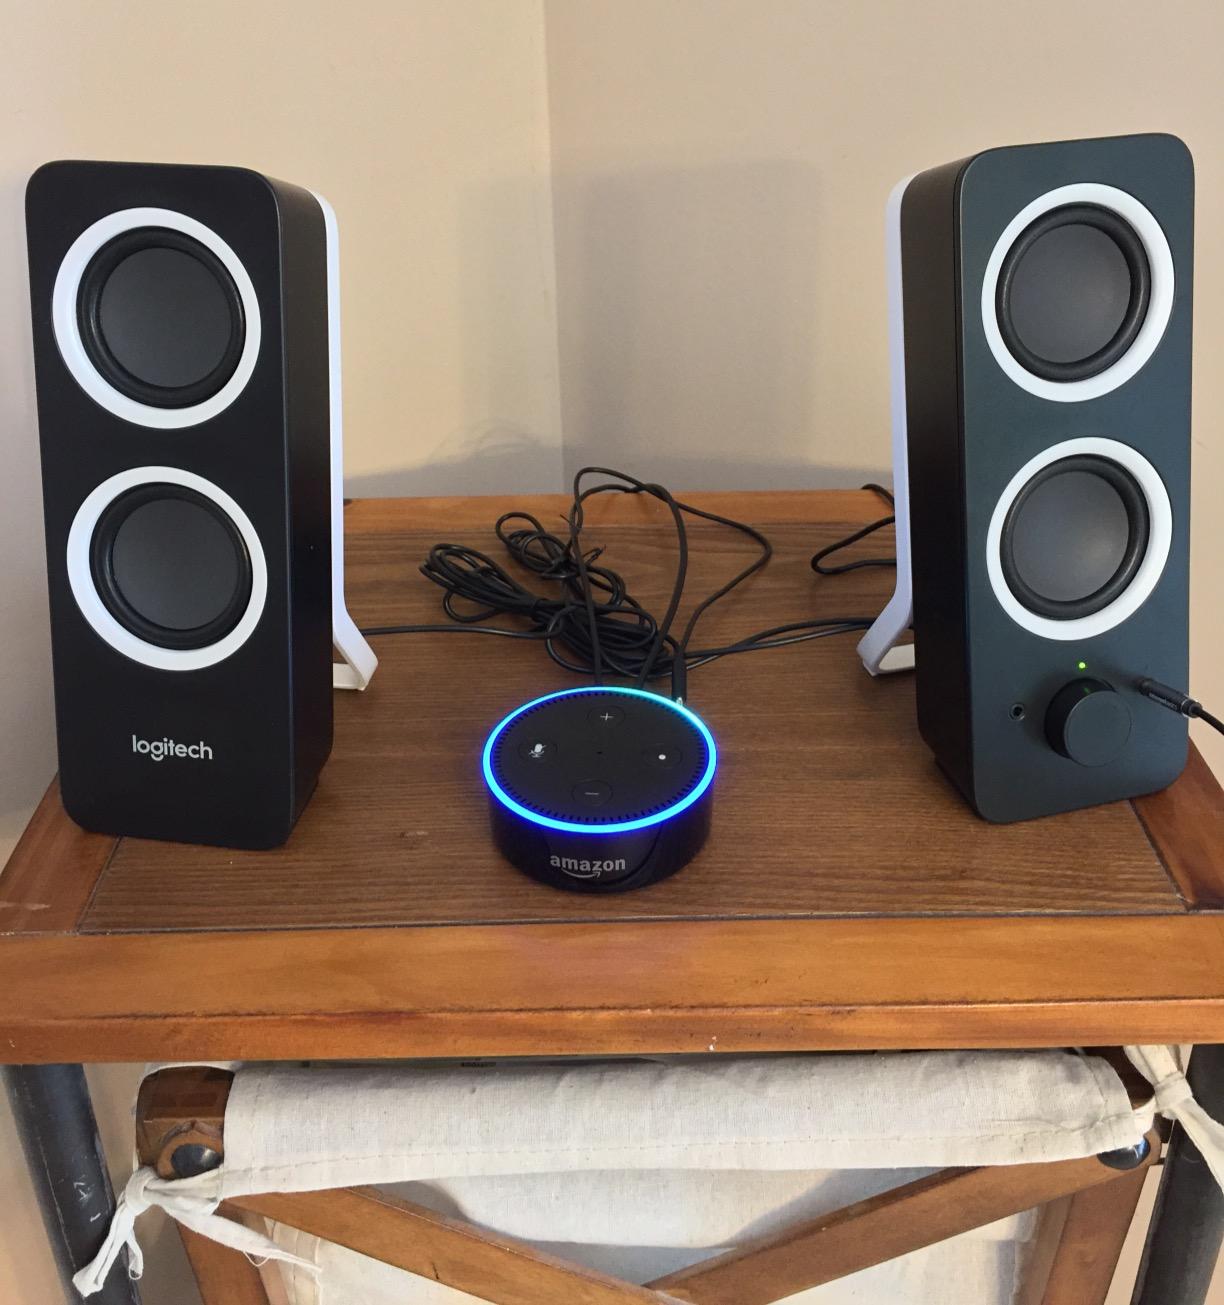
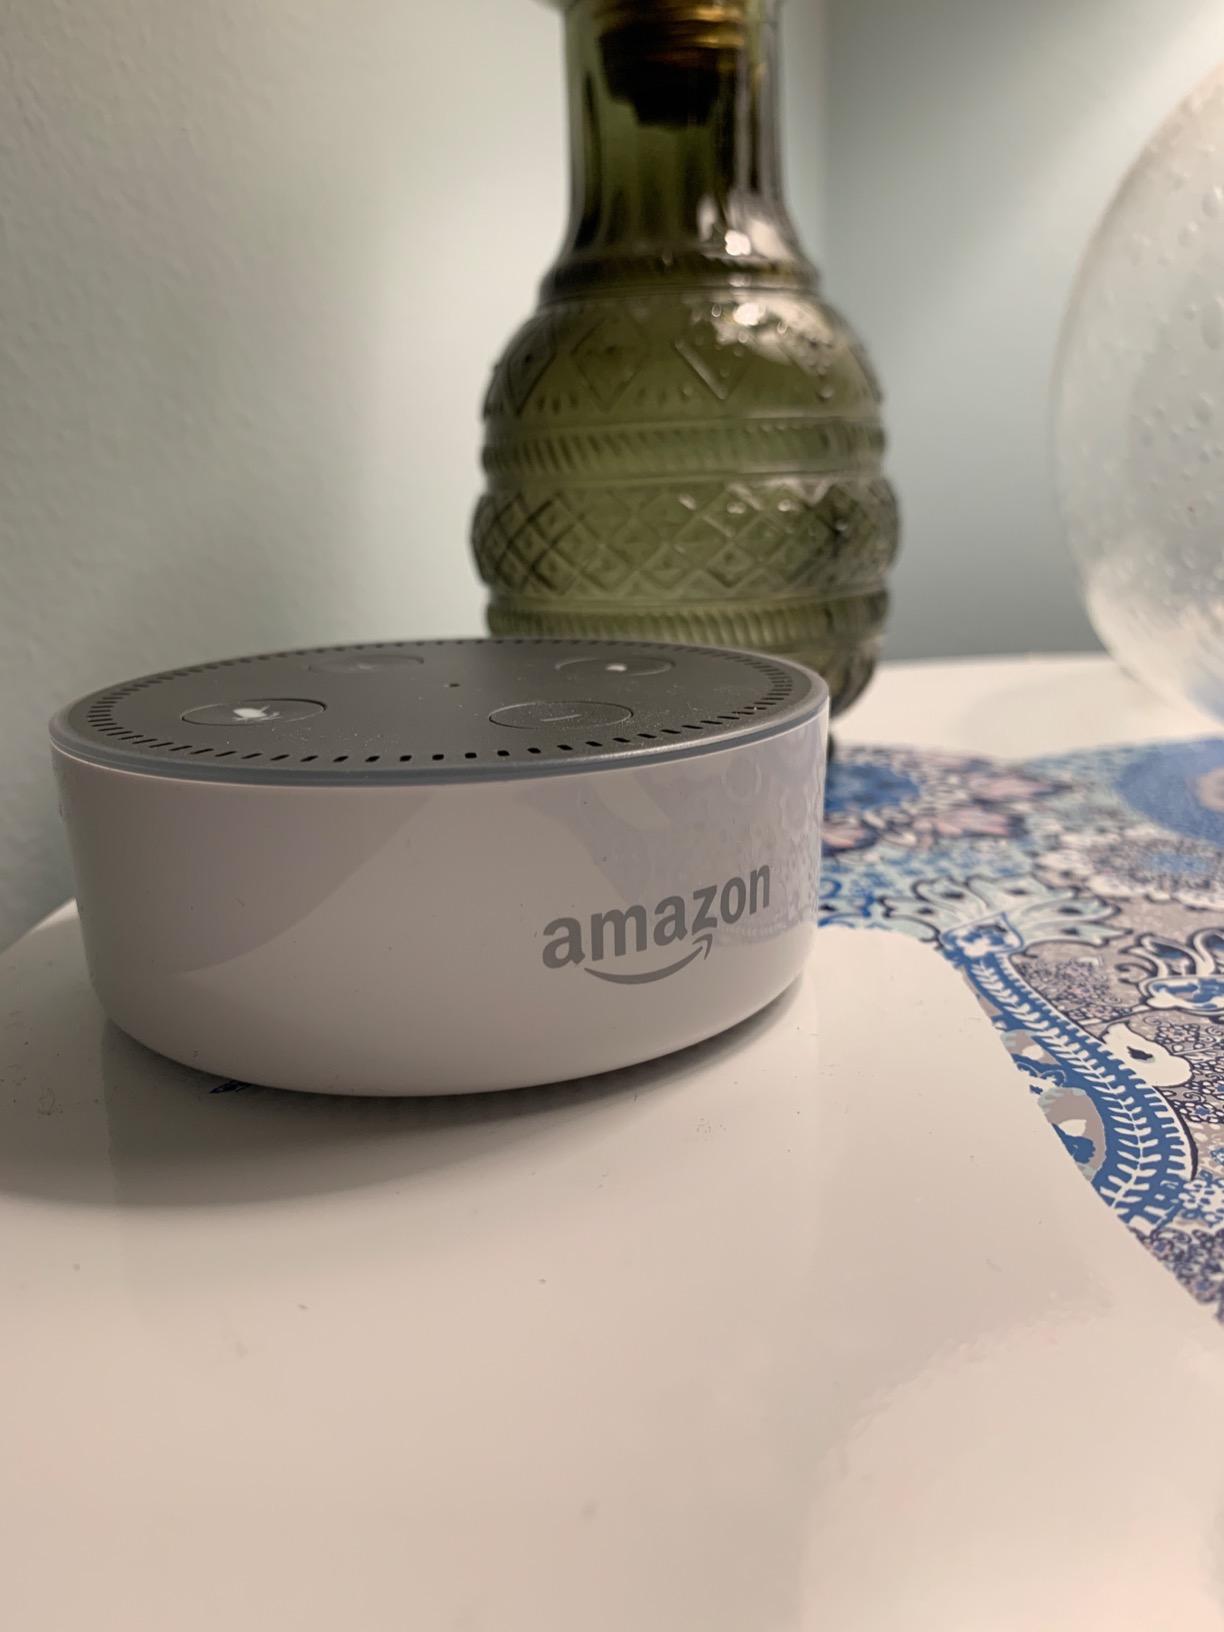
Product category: speaker
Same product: no